Childhood blindness

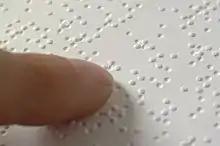
Braille

Braille is a universal way to learn how to read and write, for the blind. A refreshable braille display is an assistive learning device that can help such children in school. Schools for the blind are a form of management, however the limitations of using studies done in such schools has been recognized. Children that are enrolled presently usually developed blindness 5 or more years prior to enrollment, consequently not reflecting current possible causes. About 66% of children with visual impairment also have one other disability (comorbidity), be it, intellectual disabilities, cerebral palsy, or hearing loss. Eye care/screening for children within primary health care is important, as catching ocular disease issues can lead to better outcomes overall.